4th Guards Rifle Division

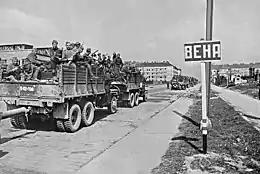
Soviet troops in the Vienna Offensive

The siege of Budapest ended on February 13 and in the spring of 1945 the division advanced across the Hungarian plain into Austria and gained its second honorific:By mid-April, the 4th Guards Army transitioned to defense along the right bank of the Danube, continuing along the Traisen river. The 4th Guards Rifle Division concentrated northwest of Vienna, where the German surrender found them concentrated in the area of Großhain, Diendorf, Zagging, and Klein to the north of Sankt Pölten. On April 26 the 3rd Regiment was awarded the Order of Kutuzov, 3rd Degree, for its successes in the fighting for the towns of Szombathely and Kapuvár. Two days later two men of the division were made Heroes of the Soviet Union. Guards Maj. Aleksandr Moseevich Koval led a battalion of the 23rd Guards Artillery Regiment and was cited for his command of his guns during the advance on Vienna and during the division's crossing of the Danube Canal even while being wounded. Guards Col. Ivan Nikiforovich Panchenko had commanded the 8th Guards Regiment since March, 1944, had distinguished himself on many occasions during the Ukrainian and Balkan campaigns and received his Gold Star after having been previously recommended for it in December. At the end of the war, the official title of the division was "4th Guards Rifle Apostolovo-Vienna Order of the Red Banner Division". (Russian: 4-я гвардейская стрелковая Апостоловско-Венская Краснознамённая дивизия.)